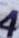
Number: 4